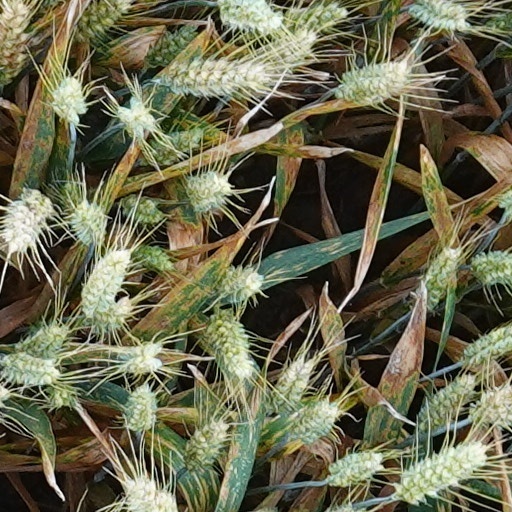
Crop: wheat